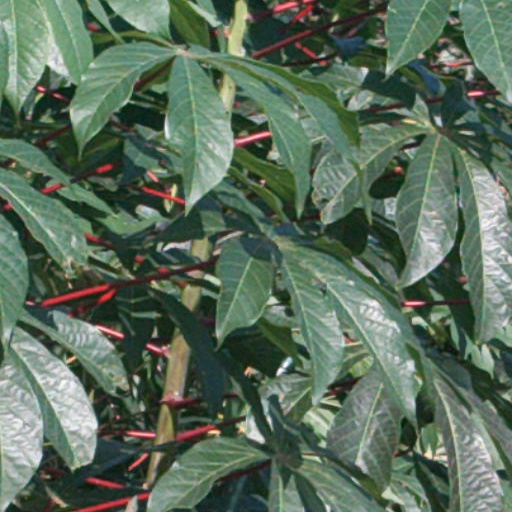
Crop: cassava